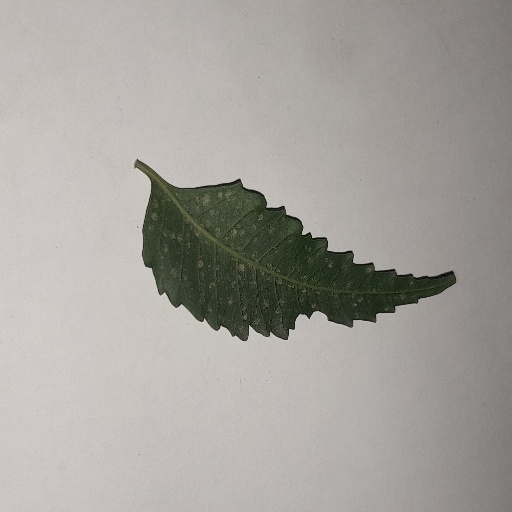
Species: Neem
Leaf condition: Powdery Mildew